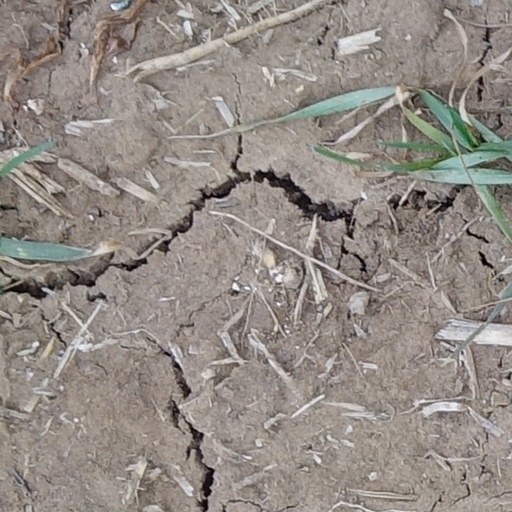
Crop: wheat